Hartjesdag

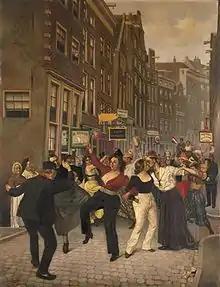
Painting by Johan Braakensiek (1858-1940) of Hartjesdag, from the collection of the Amsterdam Museum.

Originally Hartjesdag (Day of Hearts) was a festival celebrated on the third Monday in August in the Dutch areas of Haarlem and Bloemendaal and in various parts of Amsterdam, particularly around the Haarlemmerplein, in the Jordaan, and in the Dapperbuurt. On Hartjesdag fires were kindled and children collected money. Later it developed itself into a type of cross-dressing carnival, where men dressed as women, and women dressed as men. A typical scene was captured in the oil painting entitled "Hartjesdag", by the artist Johan Braakensiek in 1926.